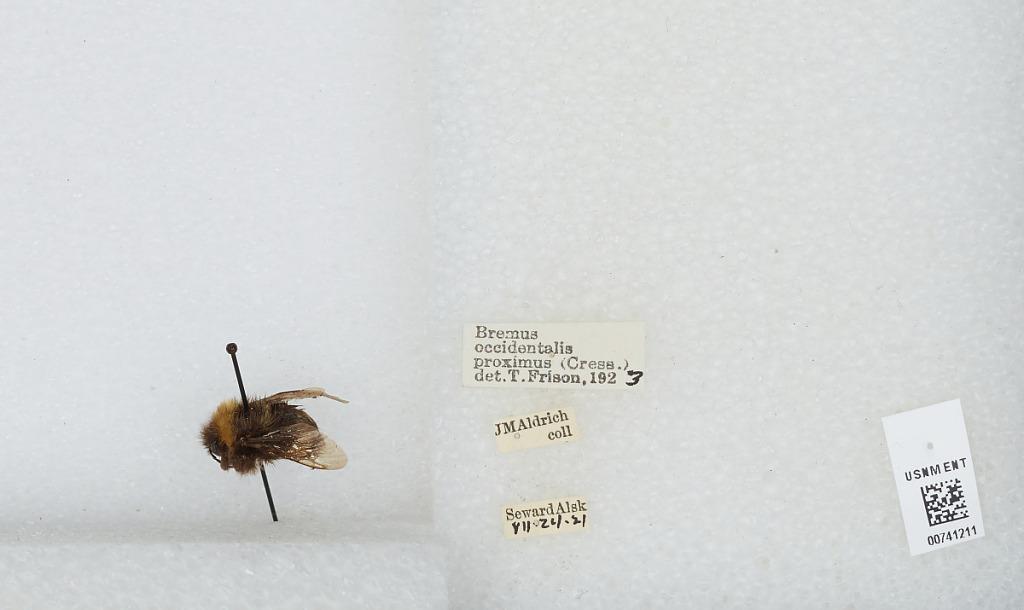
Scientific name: Bombus (Bombus) occidentalis Greene
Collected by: J. Aldrich
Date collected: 1921-7-24
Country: United States
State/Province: Alaska
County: Kenai Peninsula
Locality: Seward
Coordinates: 60.1244, -149.433
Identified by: Frison, T.